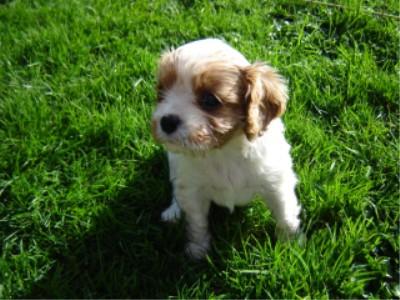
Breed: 207-n000026-Blenheim_spaniel